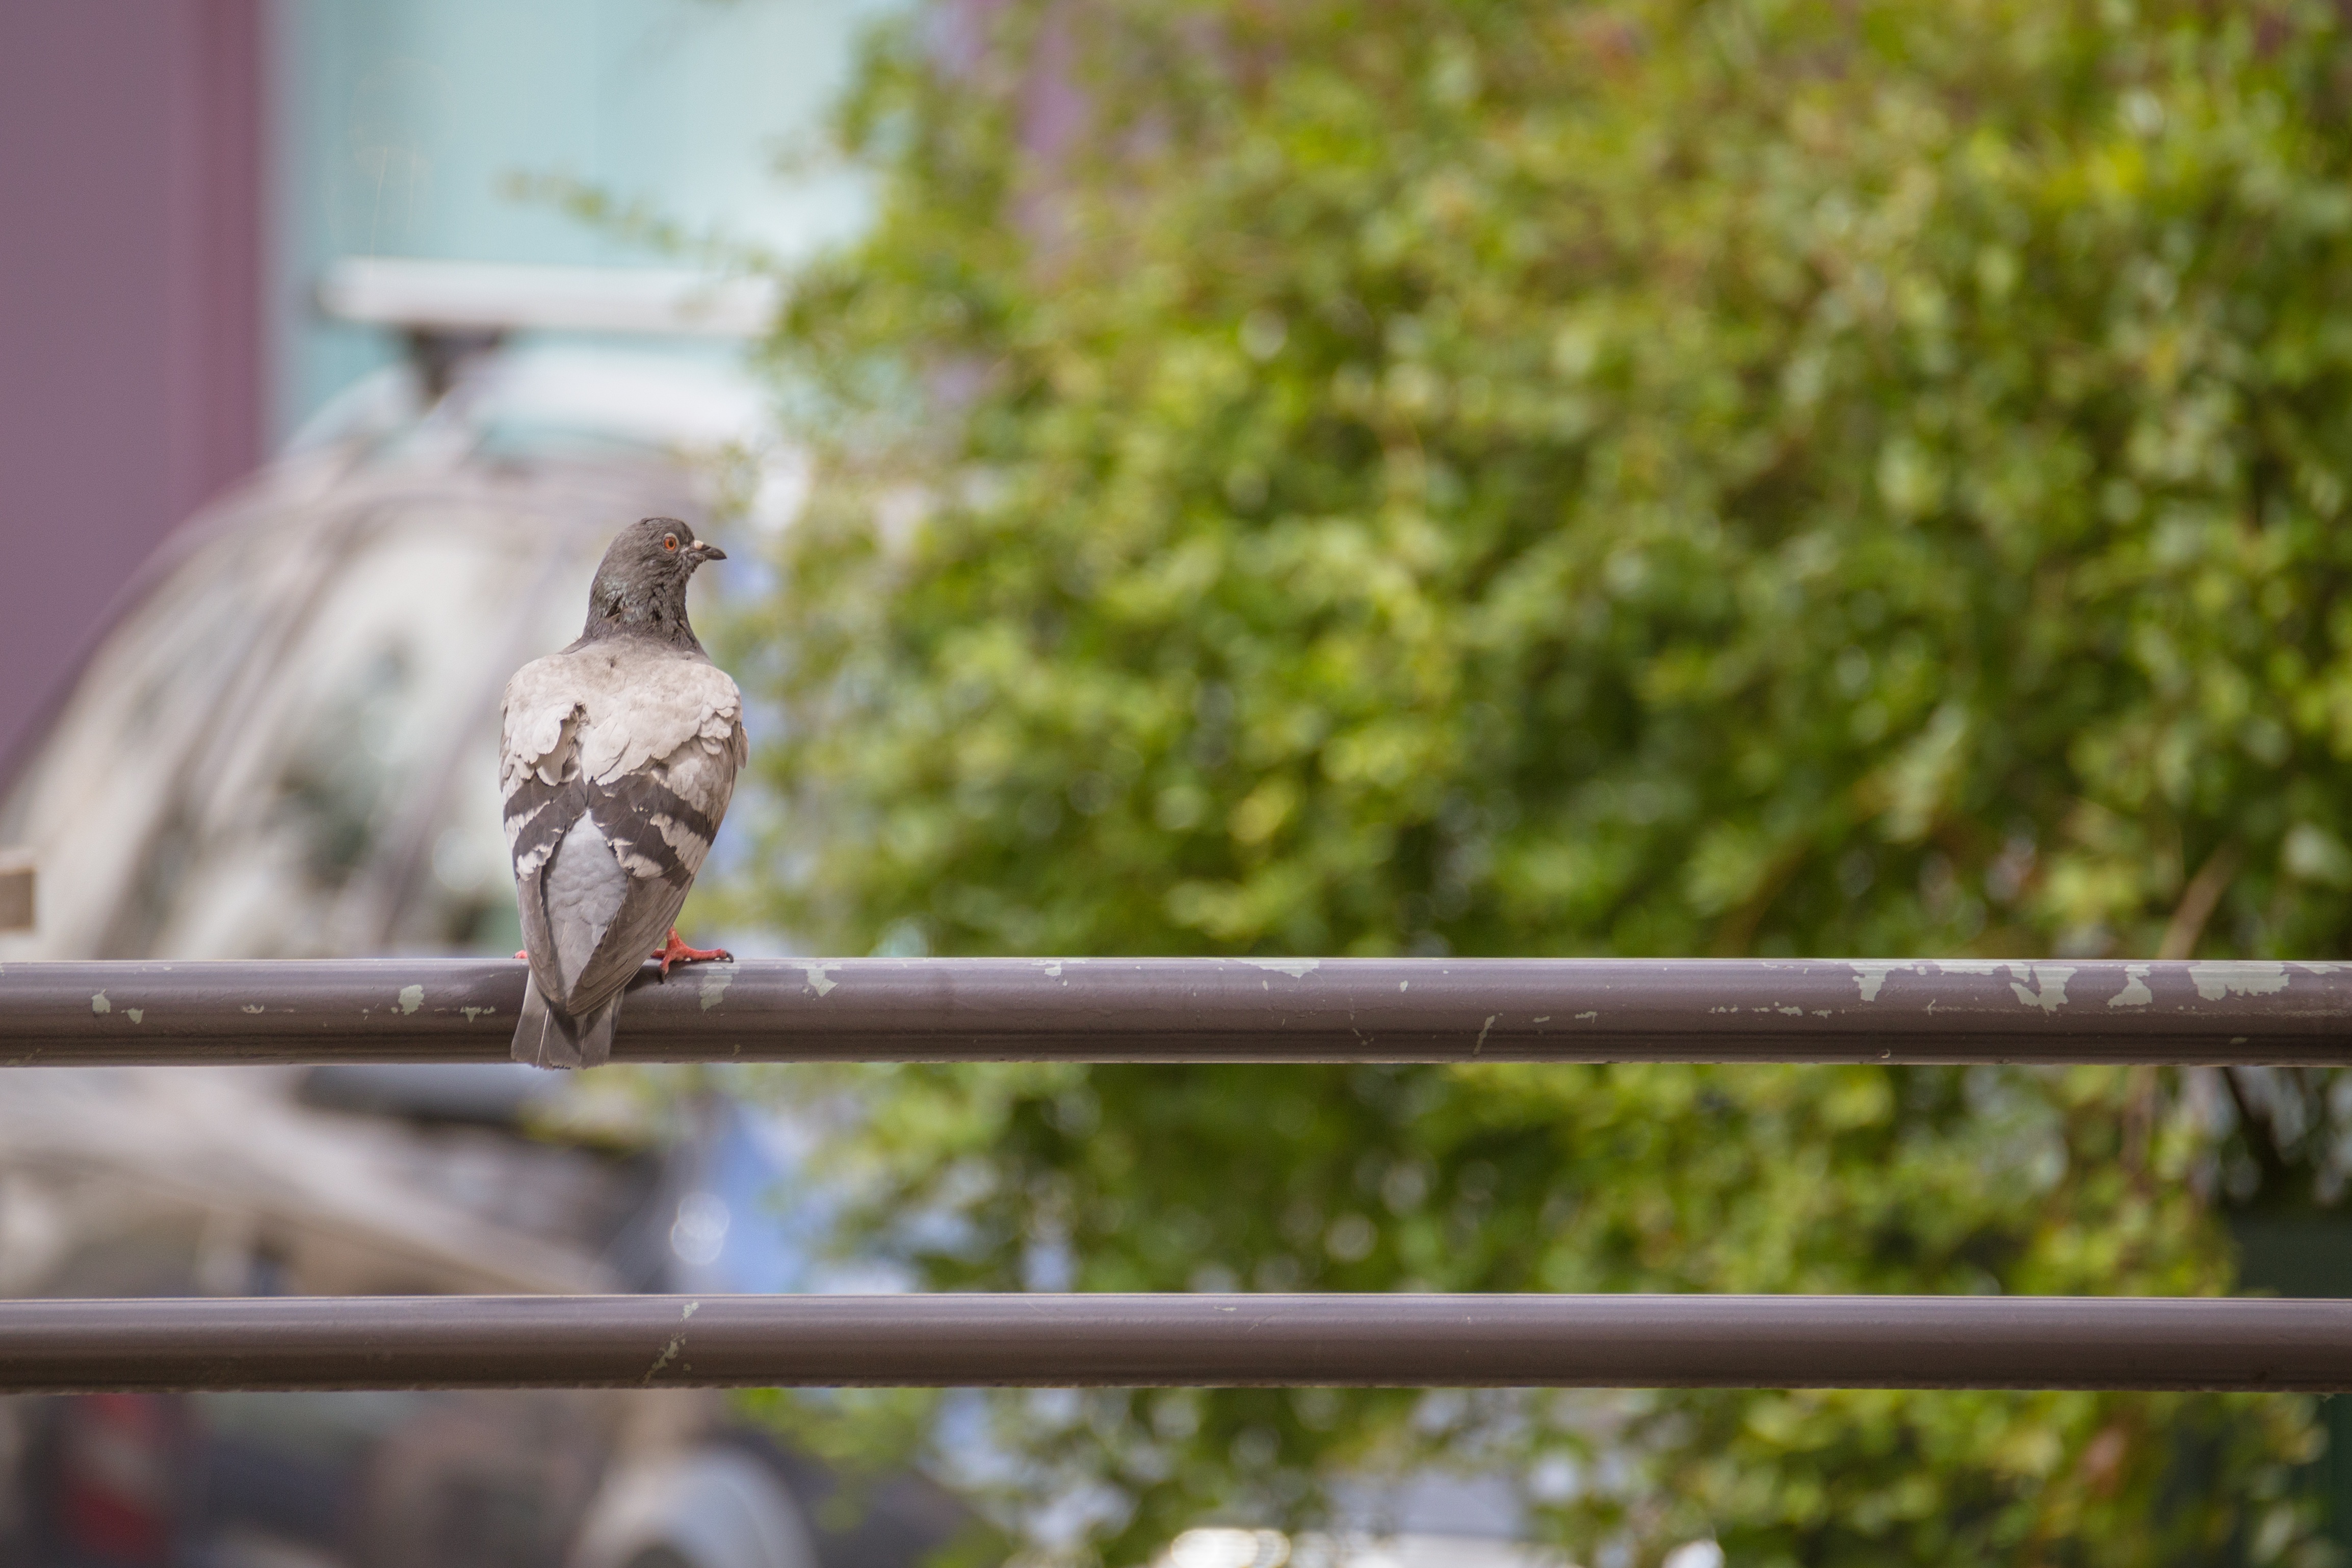
branch, bird, fauna, vertebrate, parakeet, perching bird